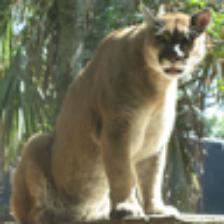
Label: NonHuman